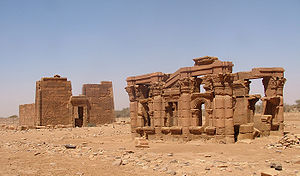
Afrikas historie / Antikken / Nubien
Det nubiske tempel i Apedemak, Naqa.
Afrikas historie begynder med kontinentets forhistorie og fremkomsten af de tidligste mennesker, Homo sapiens, i østlige Afrika og fortsætter ind i nutiden med en opsplitning i en mangfoldighed af politisk udviklede stater. En del tidlige beviser på landbrug i Afrika er dateret til 16.000 f.Kr., og metalfremstilling kendes fra omkring 4.000 f.Kr. Den dokumenterede historie af tidlig civilisation opstod i oldtidens Egypten og senere i Nubien, området Maghreb i nordvestlige Afrika, og Afrikas horn i østlige Afrika. I løbet af middelalderen spredte islam sig fra Arabien gennem regionen, krydsede Maghreb og Sahel. Et markant center for muslimsk kultur var Timbuktu. En del betydelige førkoloniale stater og samfund i Afrika var blandt andet Nokkulturen, Maliriget, Ashantiriget, kongedømmet Mapungubwe, kongeriget Sine, kongeriget Saloum, Baolriget, kongeriget Zimbabwe, Kongoriget, oldtidens Karthago, Numidien, Mauretanien, kongeriget Aksum, Ajuuraan-staten og Adal-sultanatet.